Stanley L. Swartz

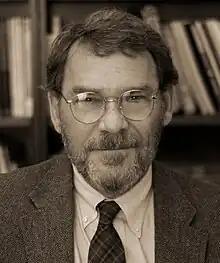
Stanley L Swartz

Stanley L. Swartz is an American academic who is a Professor of Education at California State University, San Bernardino in the Faculties of Special Education and Educational Administration. He is the Director of the Autism Research Group and the Foundation for Comprehensive Early Literacy Learning (CELL).